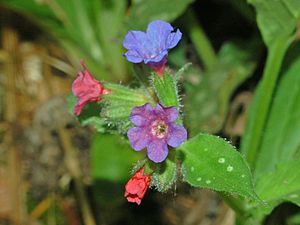
Hvidplettet lungeurt / Galleri
Hvidplettet lungeurt, også betegnet som ægte lungeurt, er en planteart i Rublad-familien. Den er udbredt over hele Europa, undtagen Norge og Storbritannien.